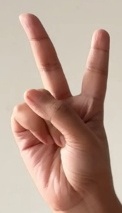
ASL sign: 2